Settlers: The Mythology of the White Proletariat

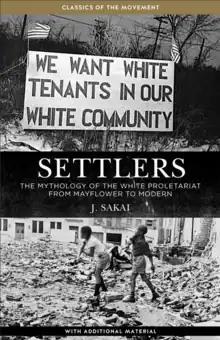
"Settlers" was republished in 2014 by PM Press and Kersplebedeb

"Settlers" was first published as a letter-sized pamphlet in 1983 under the title "The Mythology of the White Proletariat: A Short Course in Understanding Babylon". "Settlers" was distributed within covert networks organized by activists associated with the BLA. A fourth edition was published jointly by PM Press and Kersplebedeb in 2014 under the title "Settlers: The Mythology of the White Proletariat from Mayflower to Modern". The 2014 edition eschews the oversized format and includes two new additions: an interview with Sakai and an essay on reparations for the internment of Japanese Americans during World War II.